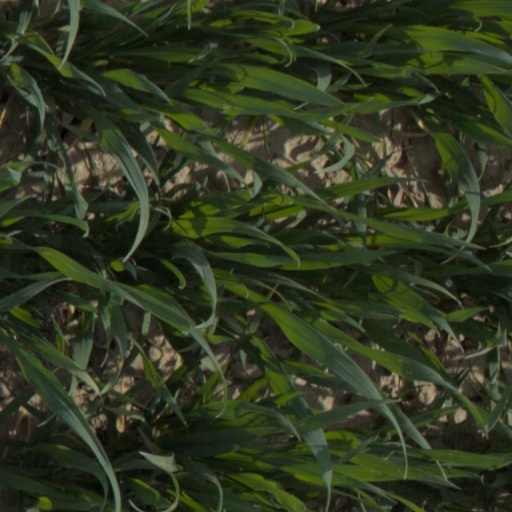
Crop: wheat